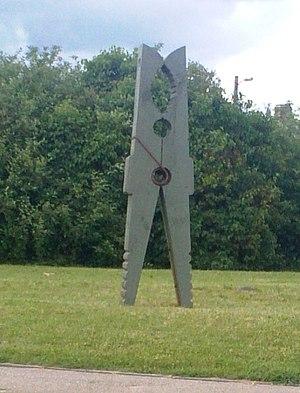
Vaiņode est un village dans le sud de Kurzeme en Lettonie. Il s'est formé près de la ligne du chemin de fer aujourd'hui désaffectée Liepāja - Mažeiķi, à 60 km de Liepāja et à 185 km de Riga. Jusqu'à la réforme territoriale du 2009, la commune faisait partie du district de Liepāja. Aujourd'hui, c'est le centre administratif de Vaiņodes novads.